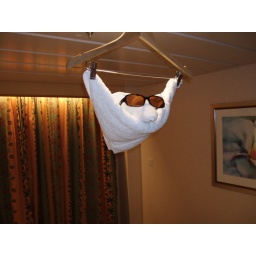
Obligatory scary towel animal in sun glasses.